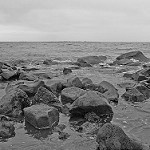
Label: B & W